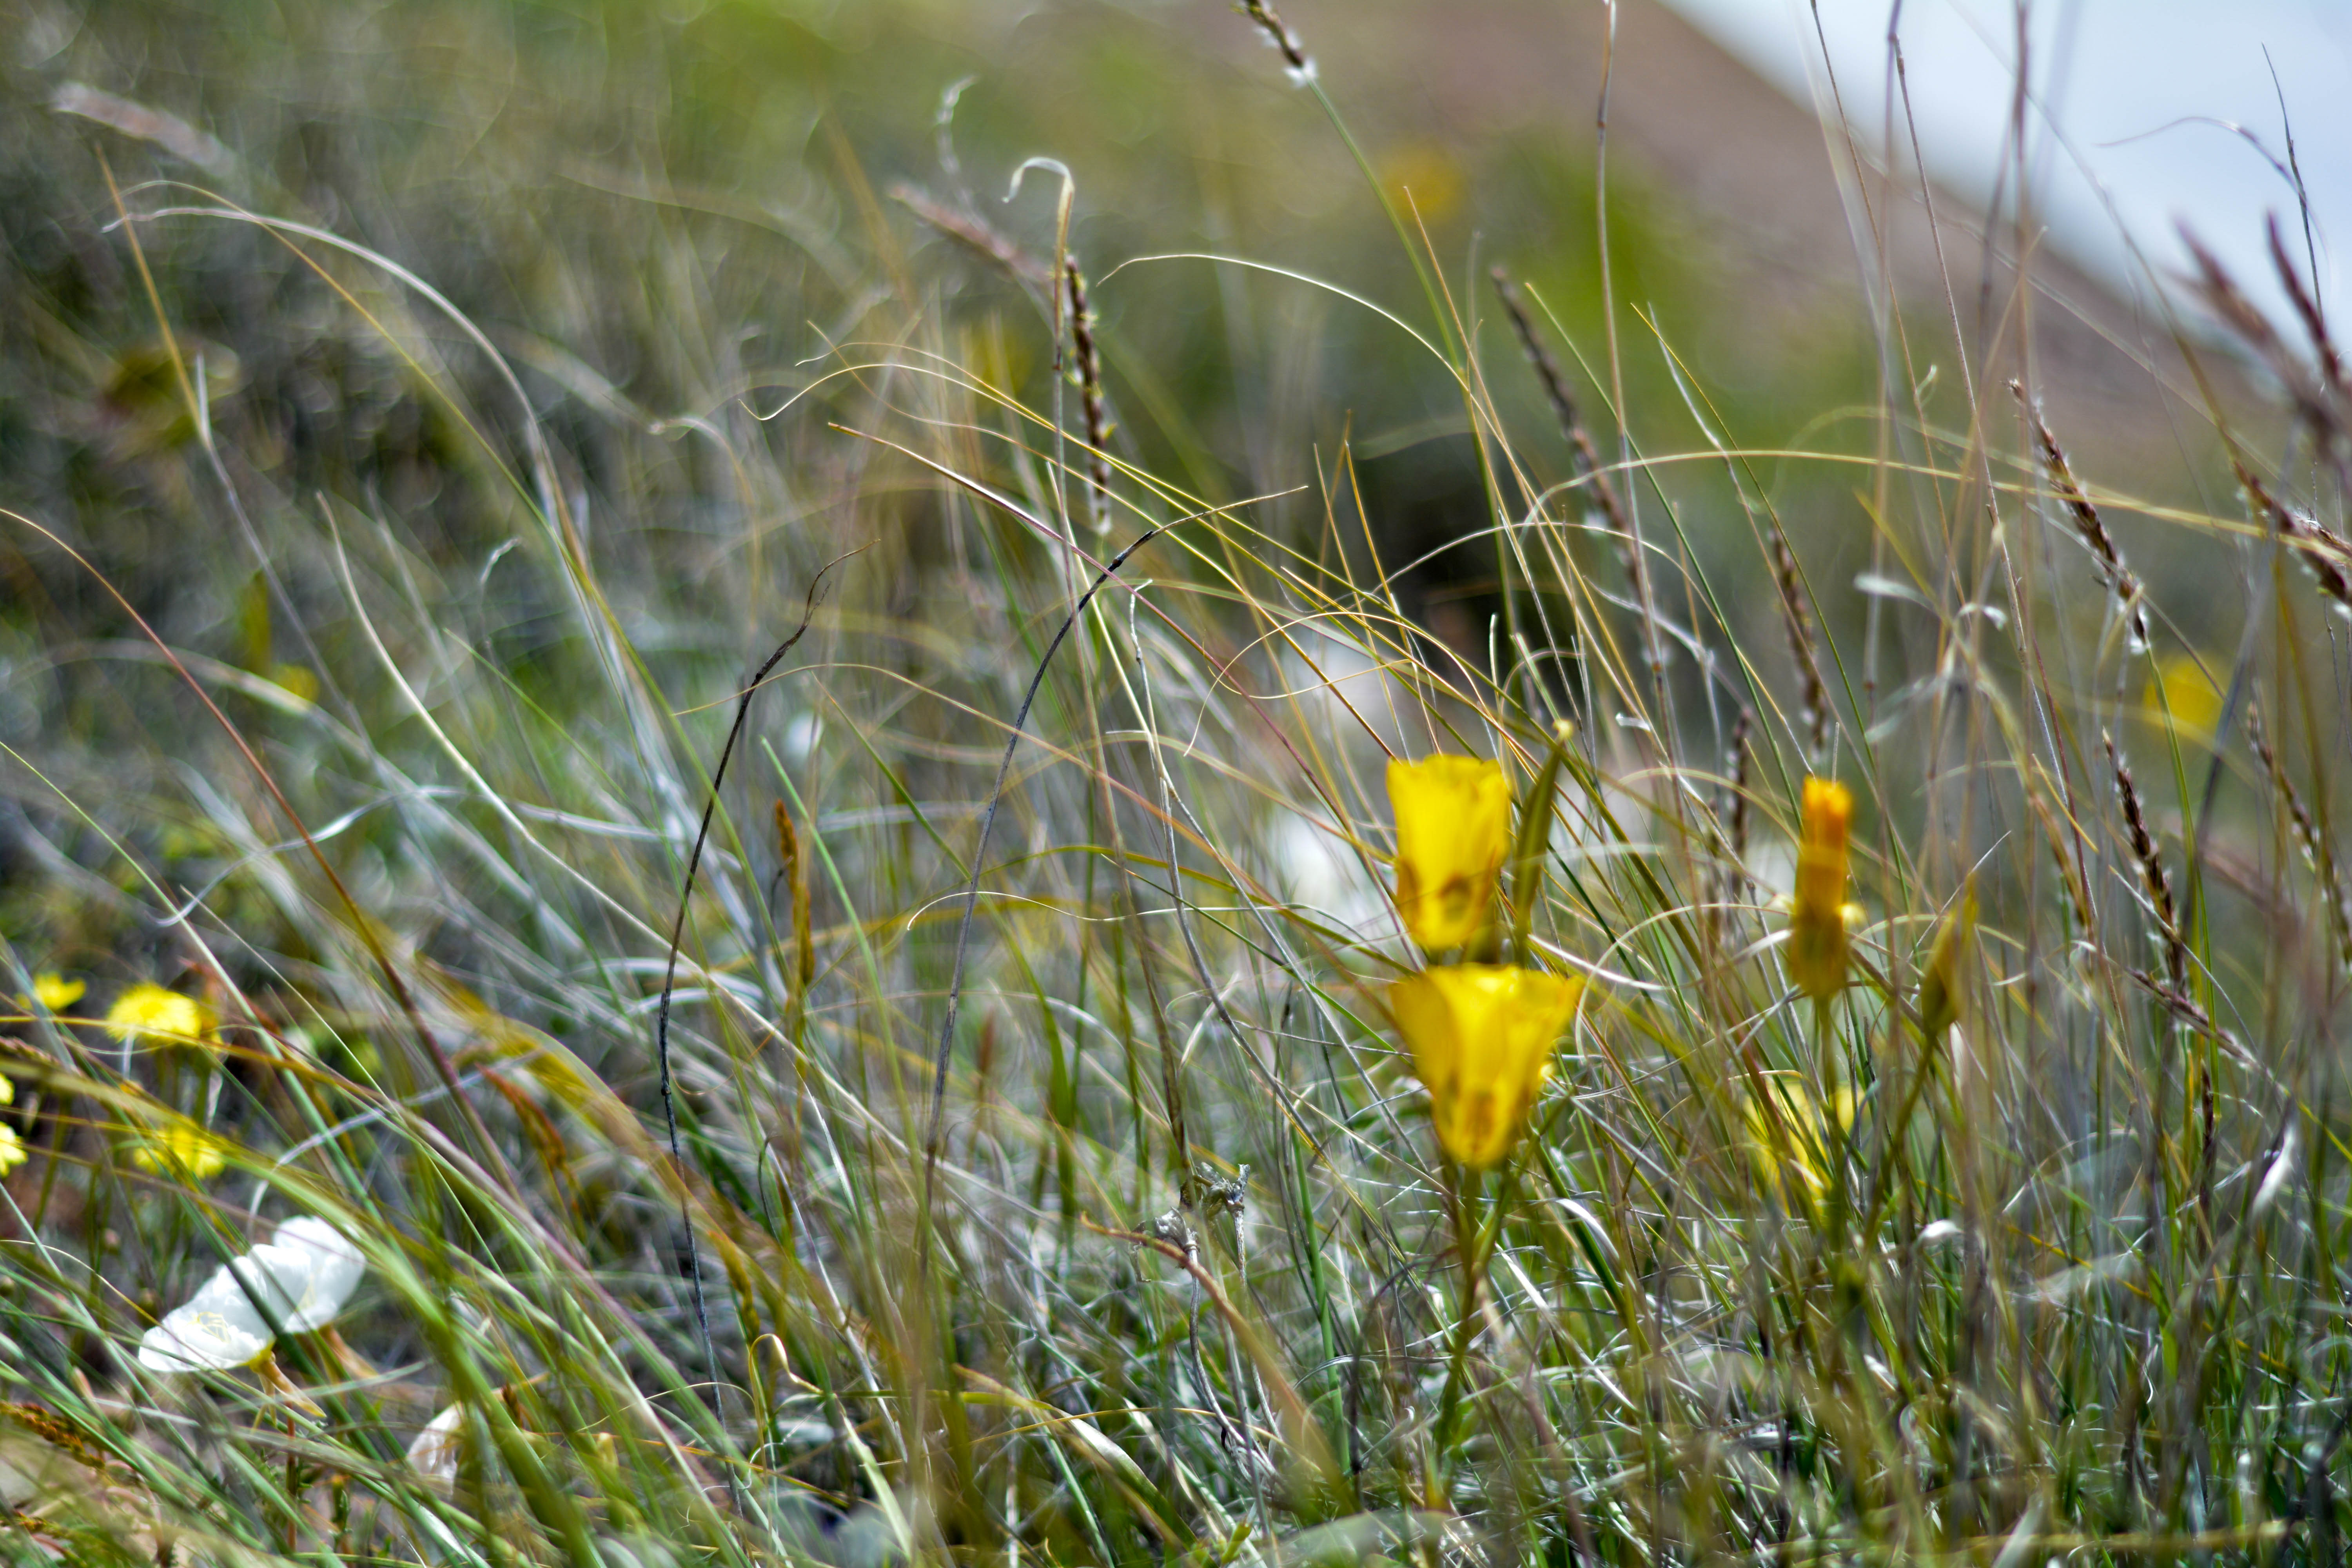
nature, grass, plant, field, lawn, meadow, prairie, sunlight, leaf, flower, wildlife, green, autumn, flora, fauna, wildflower, wetland, marccooper, painteddesert, petrifiedforest, route66, holbrook, arizonalandscape, habitat, macro photography, flowering plant, natural environment, grass family, land plant